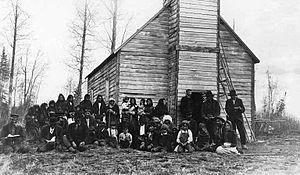
Photographie, Le révérend Woodhall et une congrégation autochtone, Waskaganish (Rupert House), QC, vers 1910, Samuel Herbert Coward, Sels d'argent sur papier monté sur papier - Gélatine argentique -8 x 10 cm
De 1964 à 1970, la Commission Hawthorn-Tremblay a étudié la condition des autochtones du Canada, donc leur situation économique et sociale. Elle a aussi pour but de mettre en lumière les évènements entourant les pensionnats obligatoires mis sur pied au Canada à partir des années 1950.
Depuis le XVIᵉ siècle jusqu’à aujourd’hui, les autochtones ont subi beaucoup de changements plus négatifs que positifs. Dès l’arrivée des Blancs sur le territoire de l’Amérique, de nombreux changements dans leur tradition, leur culture et ce qui leur appartenait leur ont été retirés. Leurs langues sont aussi un aspect qui a été mis à part par les Européens.